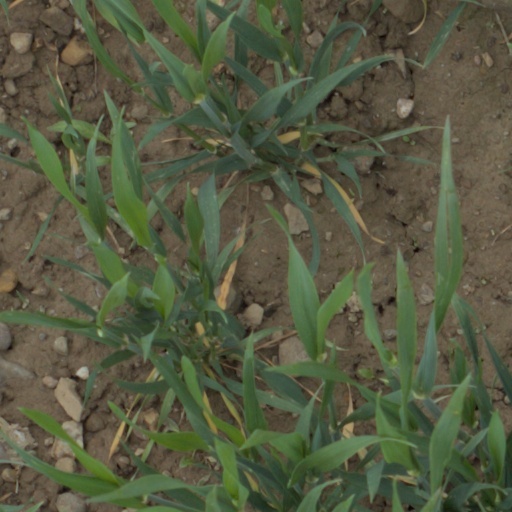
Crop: wheat